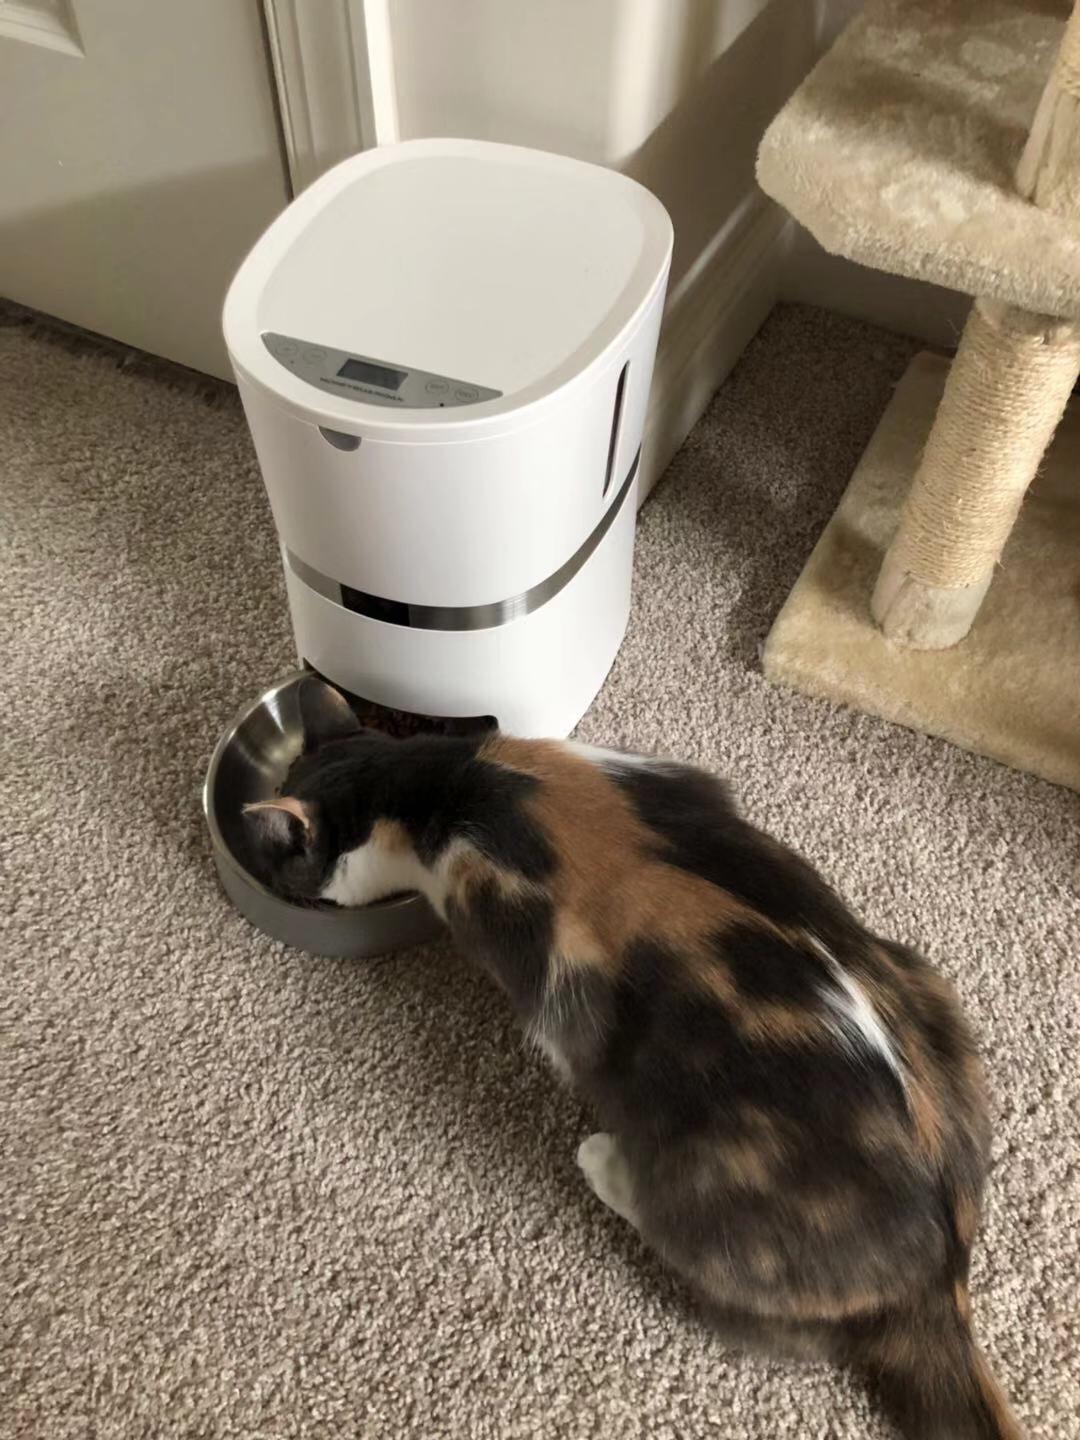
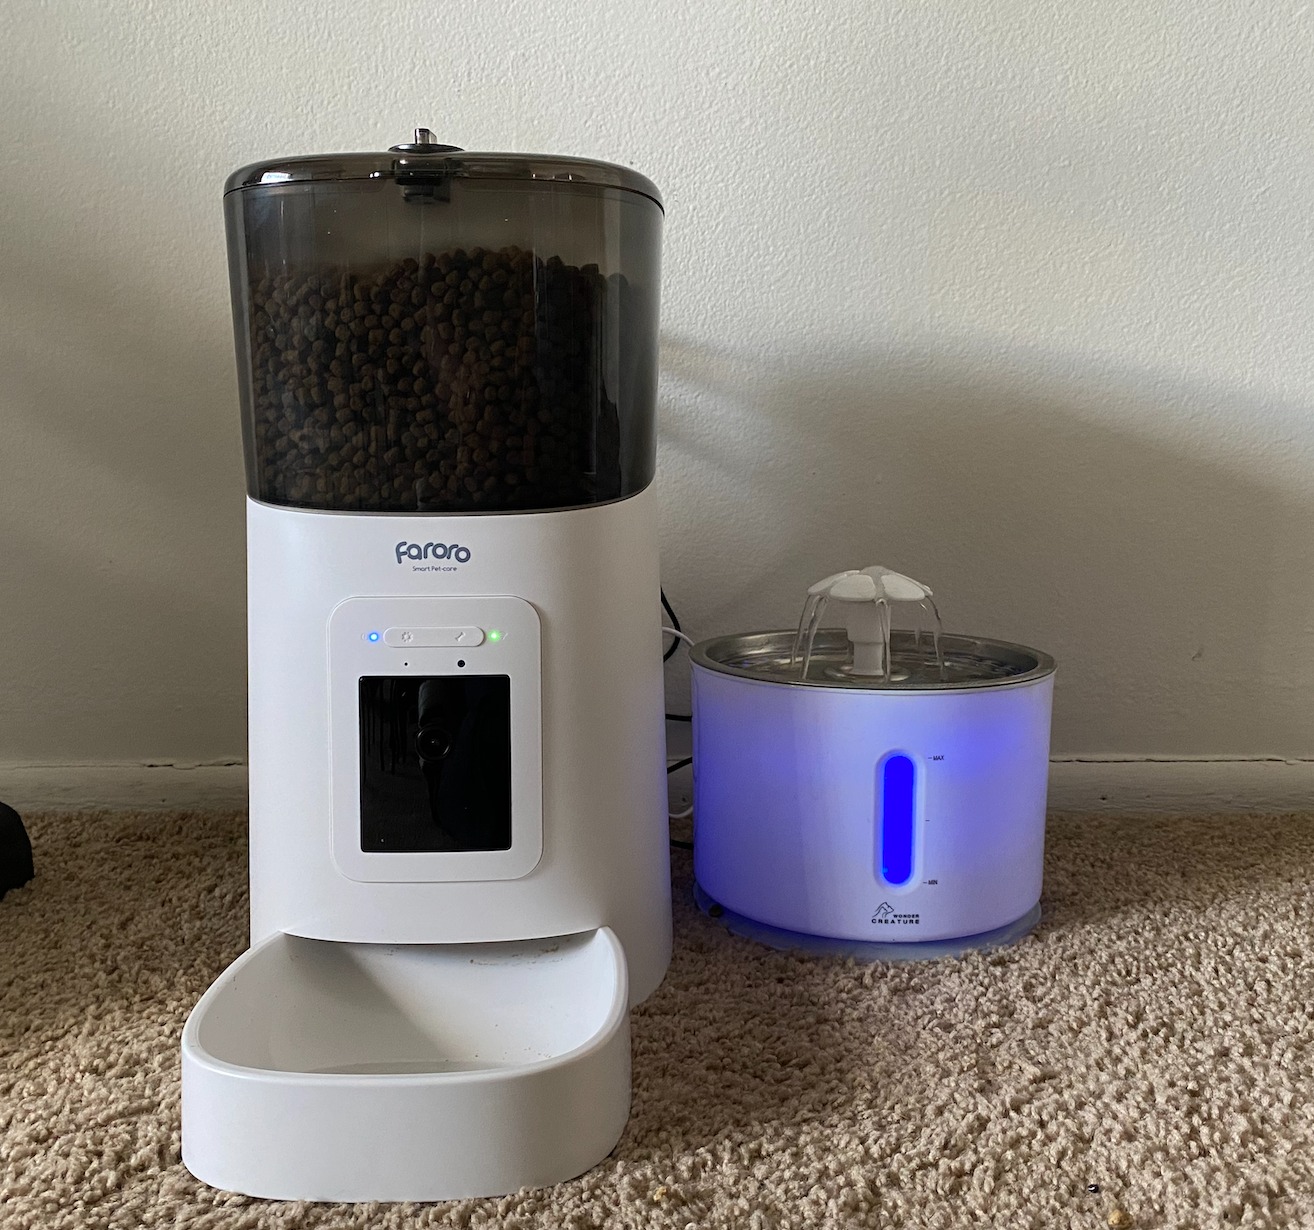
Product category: items_feeder
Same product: no